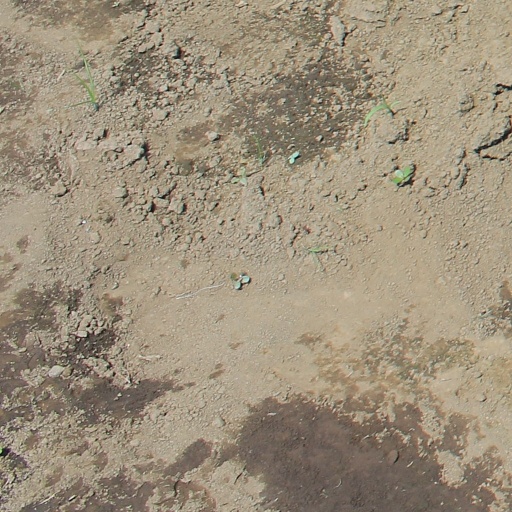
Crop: soybean